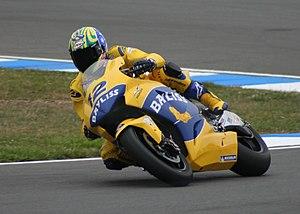
Troy Bayliss est un pilote de moto australien né le 30 mars 1969 à Taree. Il est triple champion du monde de Superbike en 2001, 2006 et 2008. Il a également participé au championnat du monde MotoGP entre 2003 et 2006, signant une victoire au Grand Prix de Valence 2006.